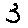
Label: 3